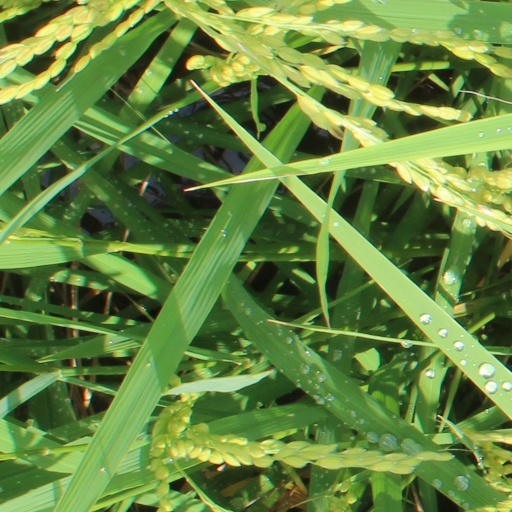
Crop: rice